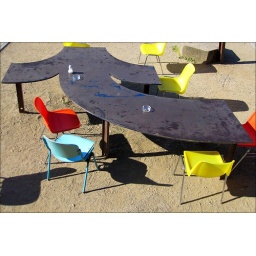
Arrow table and chairs at Hafen 2 in Offenbach am Main / Germany.